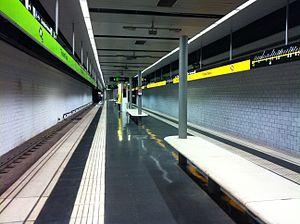
Trinitat Nova est une station terminus des lignes L3, L4 et L11 du métro de Barcelone. Elle est située à Nou Barris, district de Barcelone en Catalogne.